Paul Friedlander (artist)

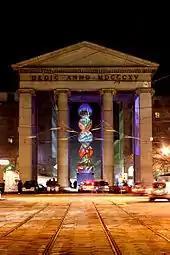
'Gate of Time', 2006 Milan

Many of his works make use of persistence of vision, a property of how light is perceived combined with movement to create a three dimensional kinetic body of light in sculptural form. Friedlander applies his scientific knowledge to his art and is heavily influenced by chaos theory, string theory and cosmology.